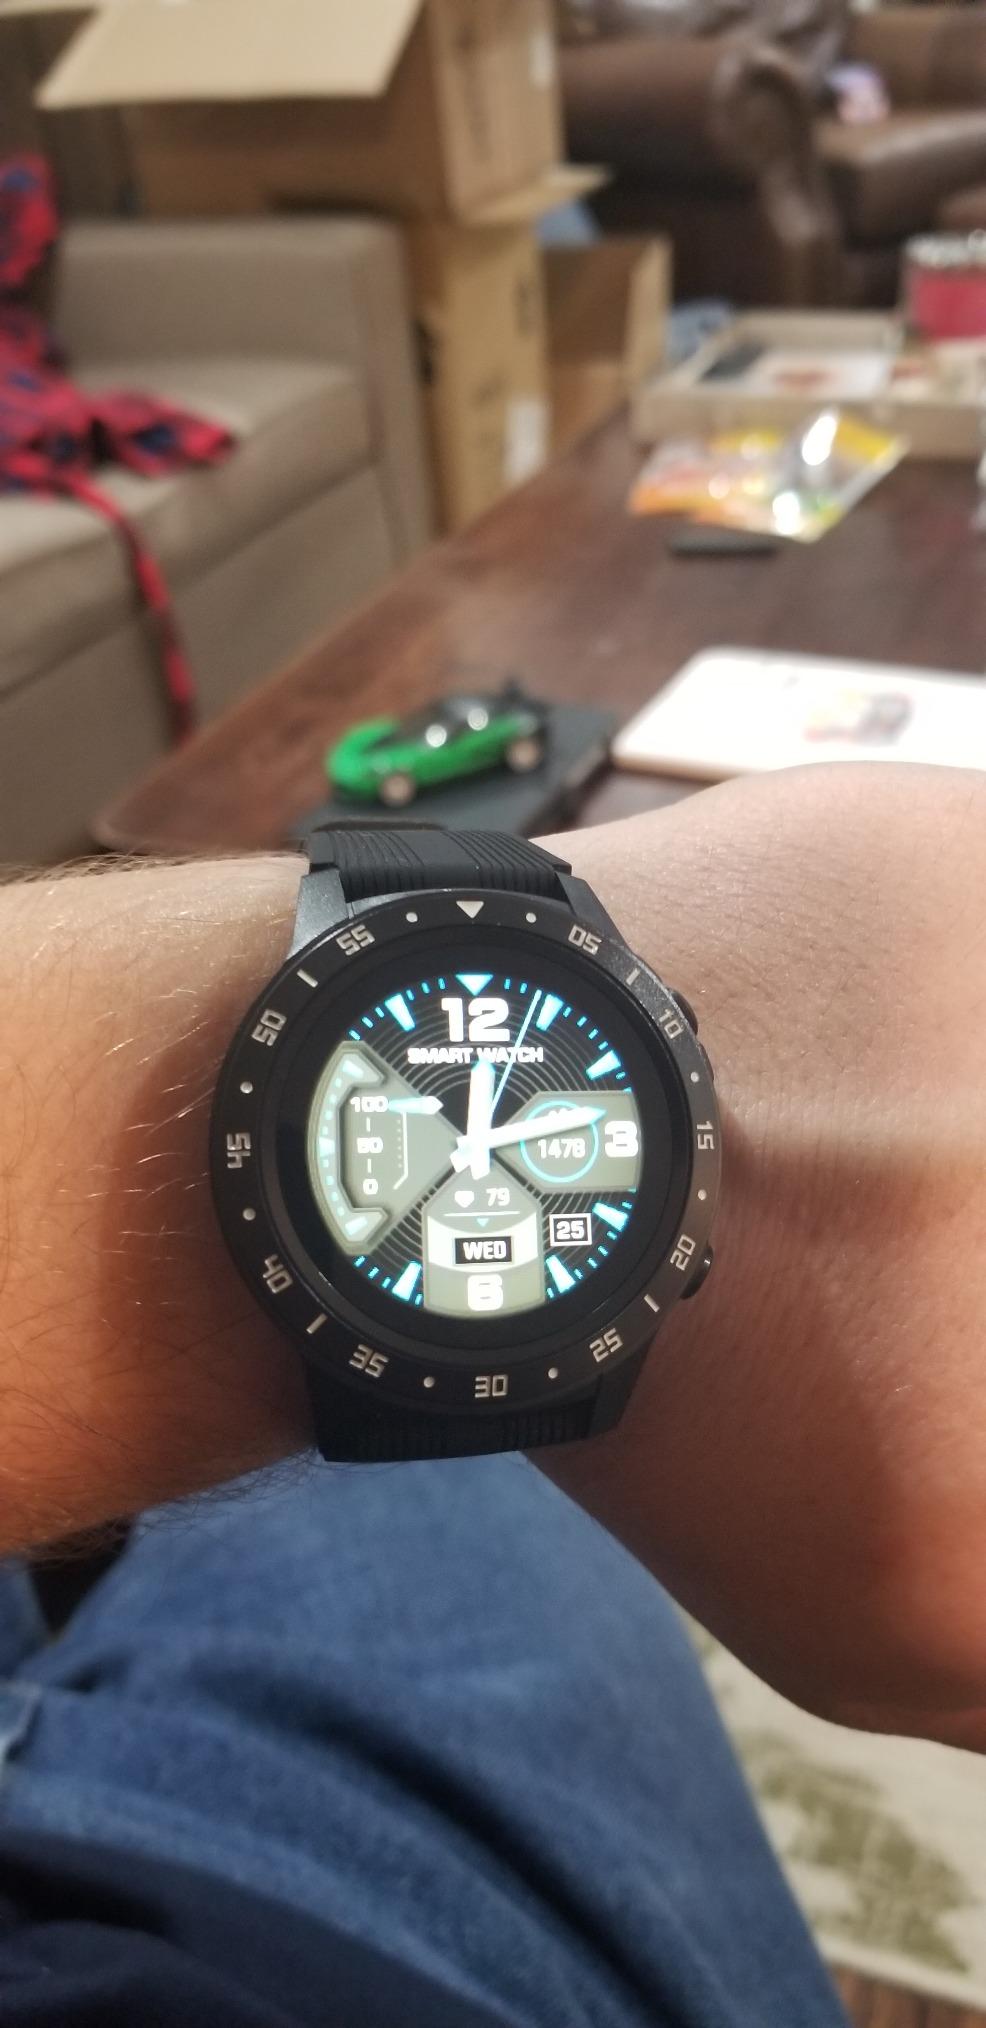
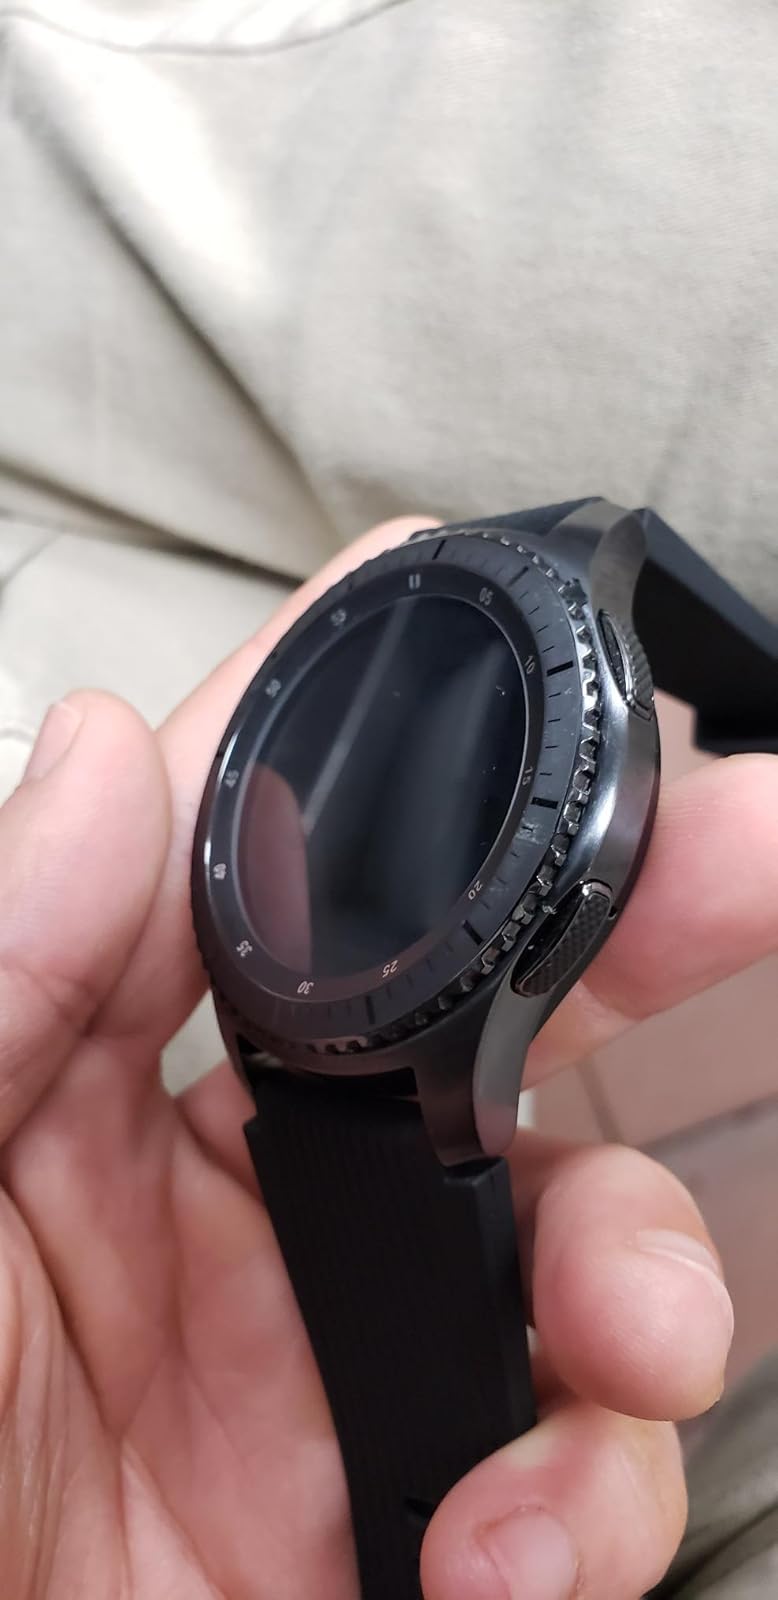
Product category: smartwatch
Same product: no